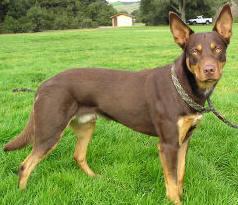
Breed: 209-n000049-kelpie